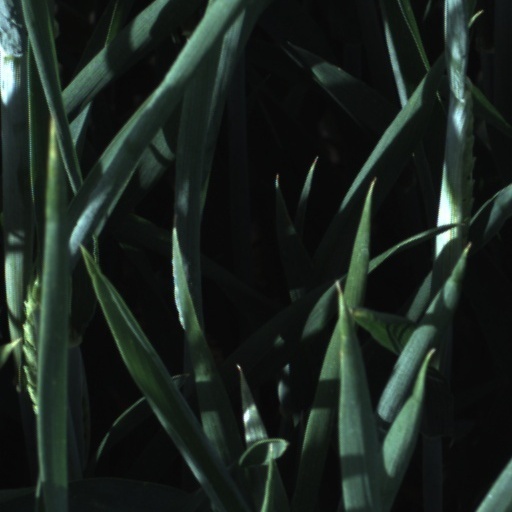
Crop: wheat